Historiography in the Middle Ages

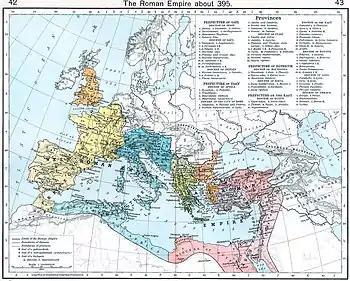
The Roman Empire in 395. Map from: Shepherd, William R.: Historical Atlas. New York: Henry Holt and Company, 1923

Medieval historiography, shaped by Christian and Jewish traditions, was inherently historical in character. As noted by D. Deliannis, both religions were founded on texts with historical and biographical content, at least in part. Medieval authors inherited ancient traditions of biography and historical writing; however, history was not recognized as an autonomous scientific discipline. Instead, it was typically classified as a branch of "grammar" or "rhetoric". Historians came from various social backgrounds and wrote for diverse audiences, frequently imitating biblical or classical models. In practice, many medieval texts were rewritings or compilations of earlier works, constructed according to established literary clichés. Modern understandings of the Middle Ages often rely heavily on a core set of canonical texts that shape interpretations of specific periods. For example, Gregory of Tours remains the principal source for sixth-century Frankish history, while Jean Froissart serves a similar role for fourteenth-century France and England. These foundational works are crucial for studying their sources, literary models, historical context, intended functions, and target audiences.